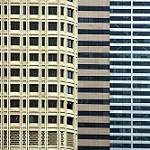
Label: buildings